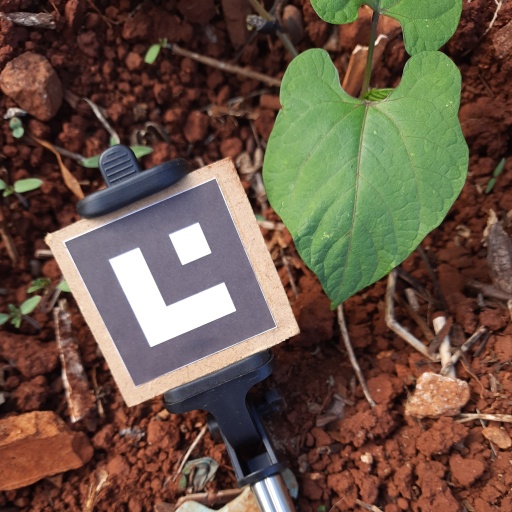
Observations: wavy surface, eating holes in the edge, under cloudy sky